Golden Wings Aviation

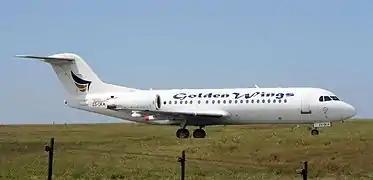
The Fokker F70 of Golden Wings Aviation in February 2016

On July 16, 2015, it was announced that Golden Wings would lease a Yak-42D Skyliner Aviation from Moldovan ACMI/charter specialist, "MEGAviation", to expand service. At that time, the airline had expanded charter and scheduled services to Palouch, Malakal, Wau, Yaida, Aweil, Yambio, and Rumbek, all in South Sudan. Services to Khartoum in neighboring Sudan were also available.